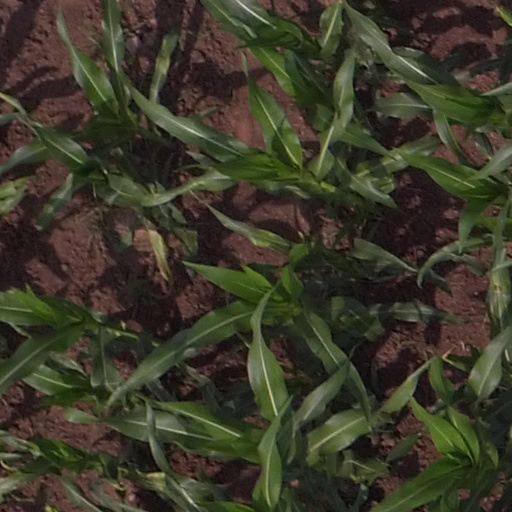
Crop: maize; corn